Shoal Creek, Austin, Texas

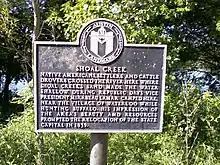
City of Austin historical marker

In 1838, a few settlers lived along the creek’s mouth in the village of Waterloo when Mirabeau B. Lamar, later the second president of the Republic of Texas, arrived there. Lamar was looking for places that would be suitable for Texas’s new capital. He shot a buffalo and admiring the area’s scenic beauty, returned to Houston. The next year, when Lamar was president, a commission appointed by him recommended Waterloo as the capital of Texas. Lamar wanted the capital to be on the “frontier” and have room to expand. He considered Shoal Creek to be the frontier and the land west of it to be Comanche territory.